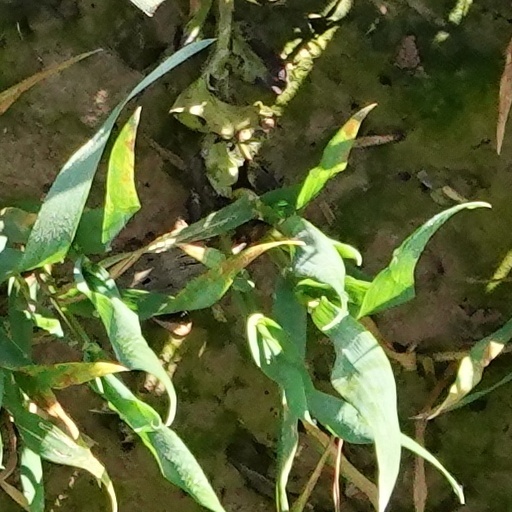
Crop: wheat